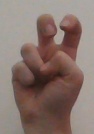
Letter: toot